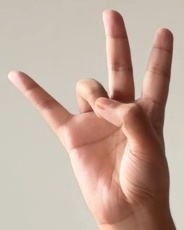
ASL sign: 7